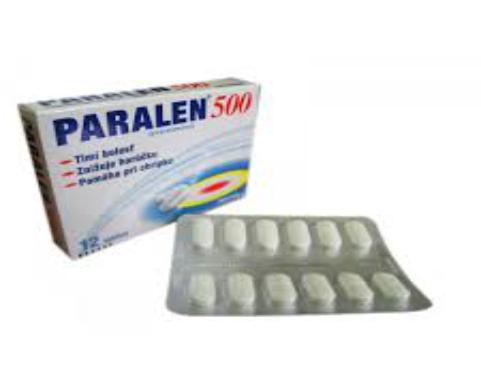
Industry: Medical